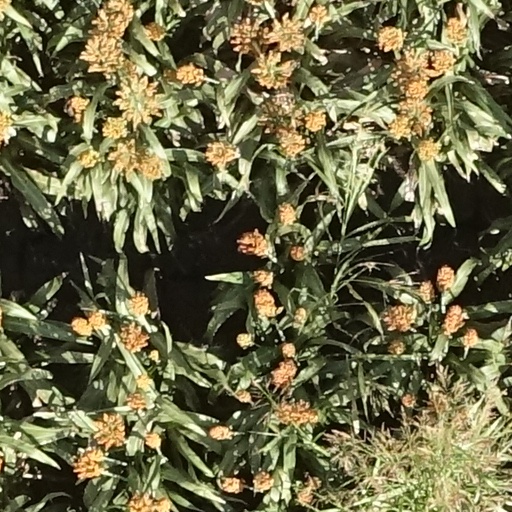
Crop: sorghum